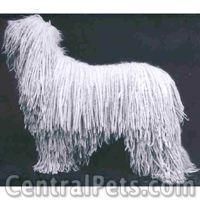
komondor